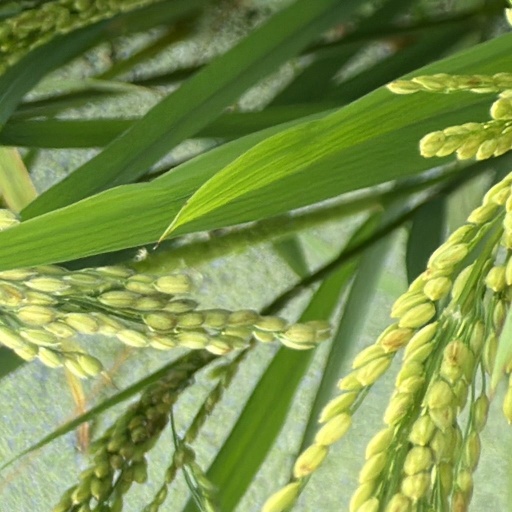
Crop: rice